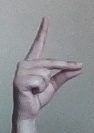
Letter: ta